Cedar Falls Downtown Historic District

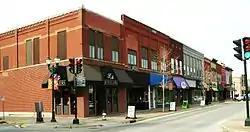
Looking north on Main St. from E. 4th St.

The Cedar Falls Historic District is a nationally recognized historic district located in Cedar Falls, Iowa, United States. It was listed on the National Register of Historic Places in 2017. It is made up of 59 buildings that were constructed between 1860 and 1960. Of those, 46 were determined to be significantly historic. Four of the buildings were individually listed on the National Register of Historic Places in previous years; they include the Black Hawk Hotel (1870), the Odd Fellows Temple (1902), and the Oster Regent Theater (1910).